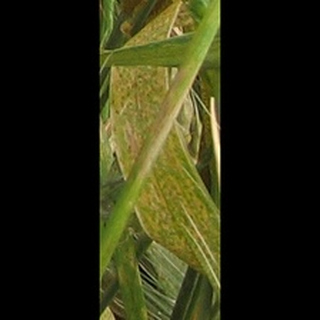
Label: wheat_brown_rust